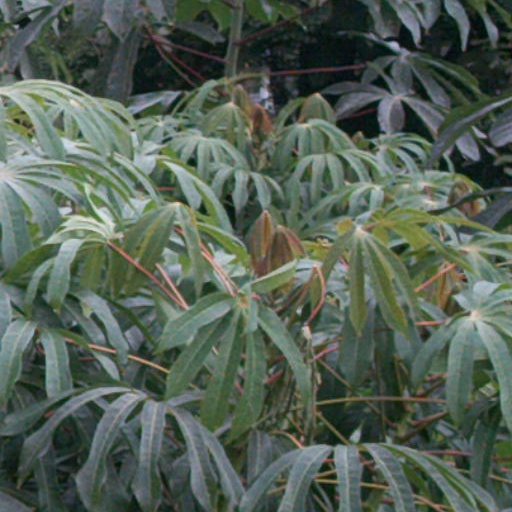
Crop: cassava